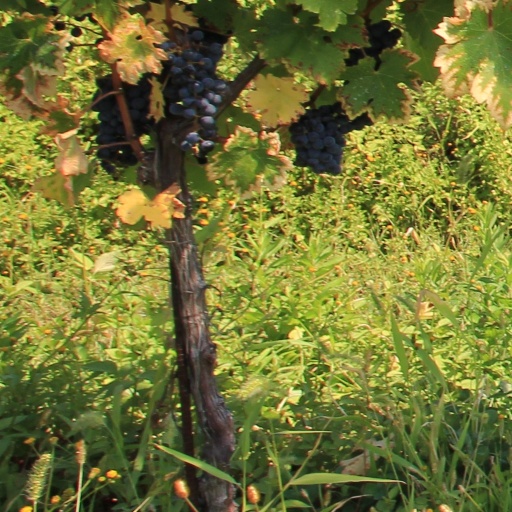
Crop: grape